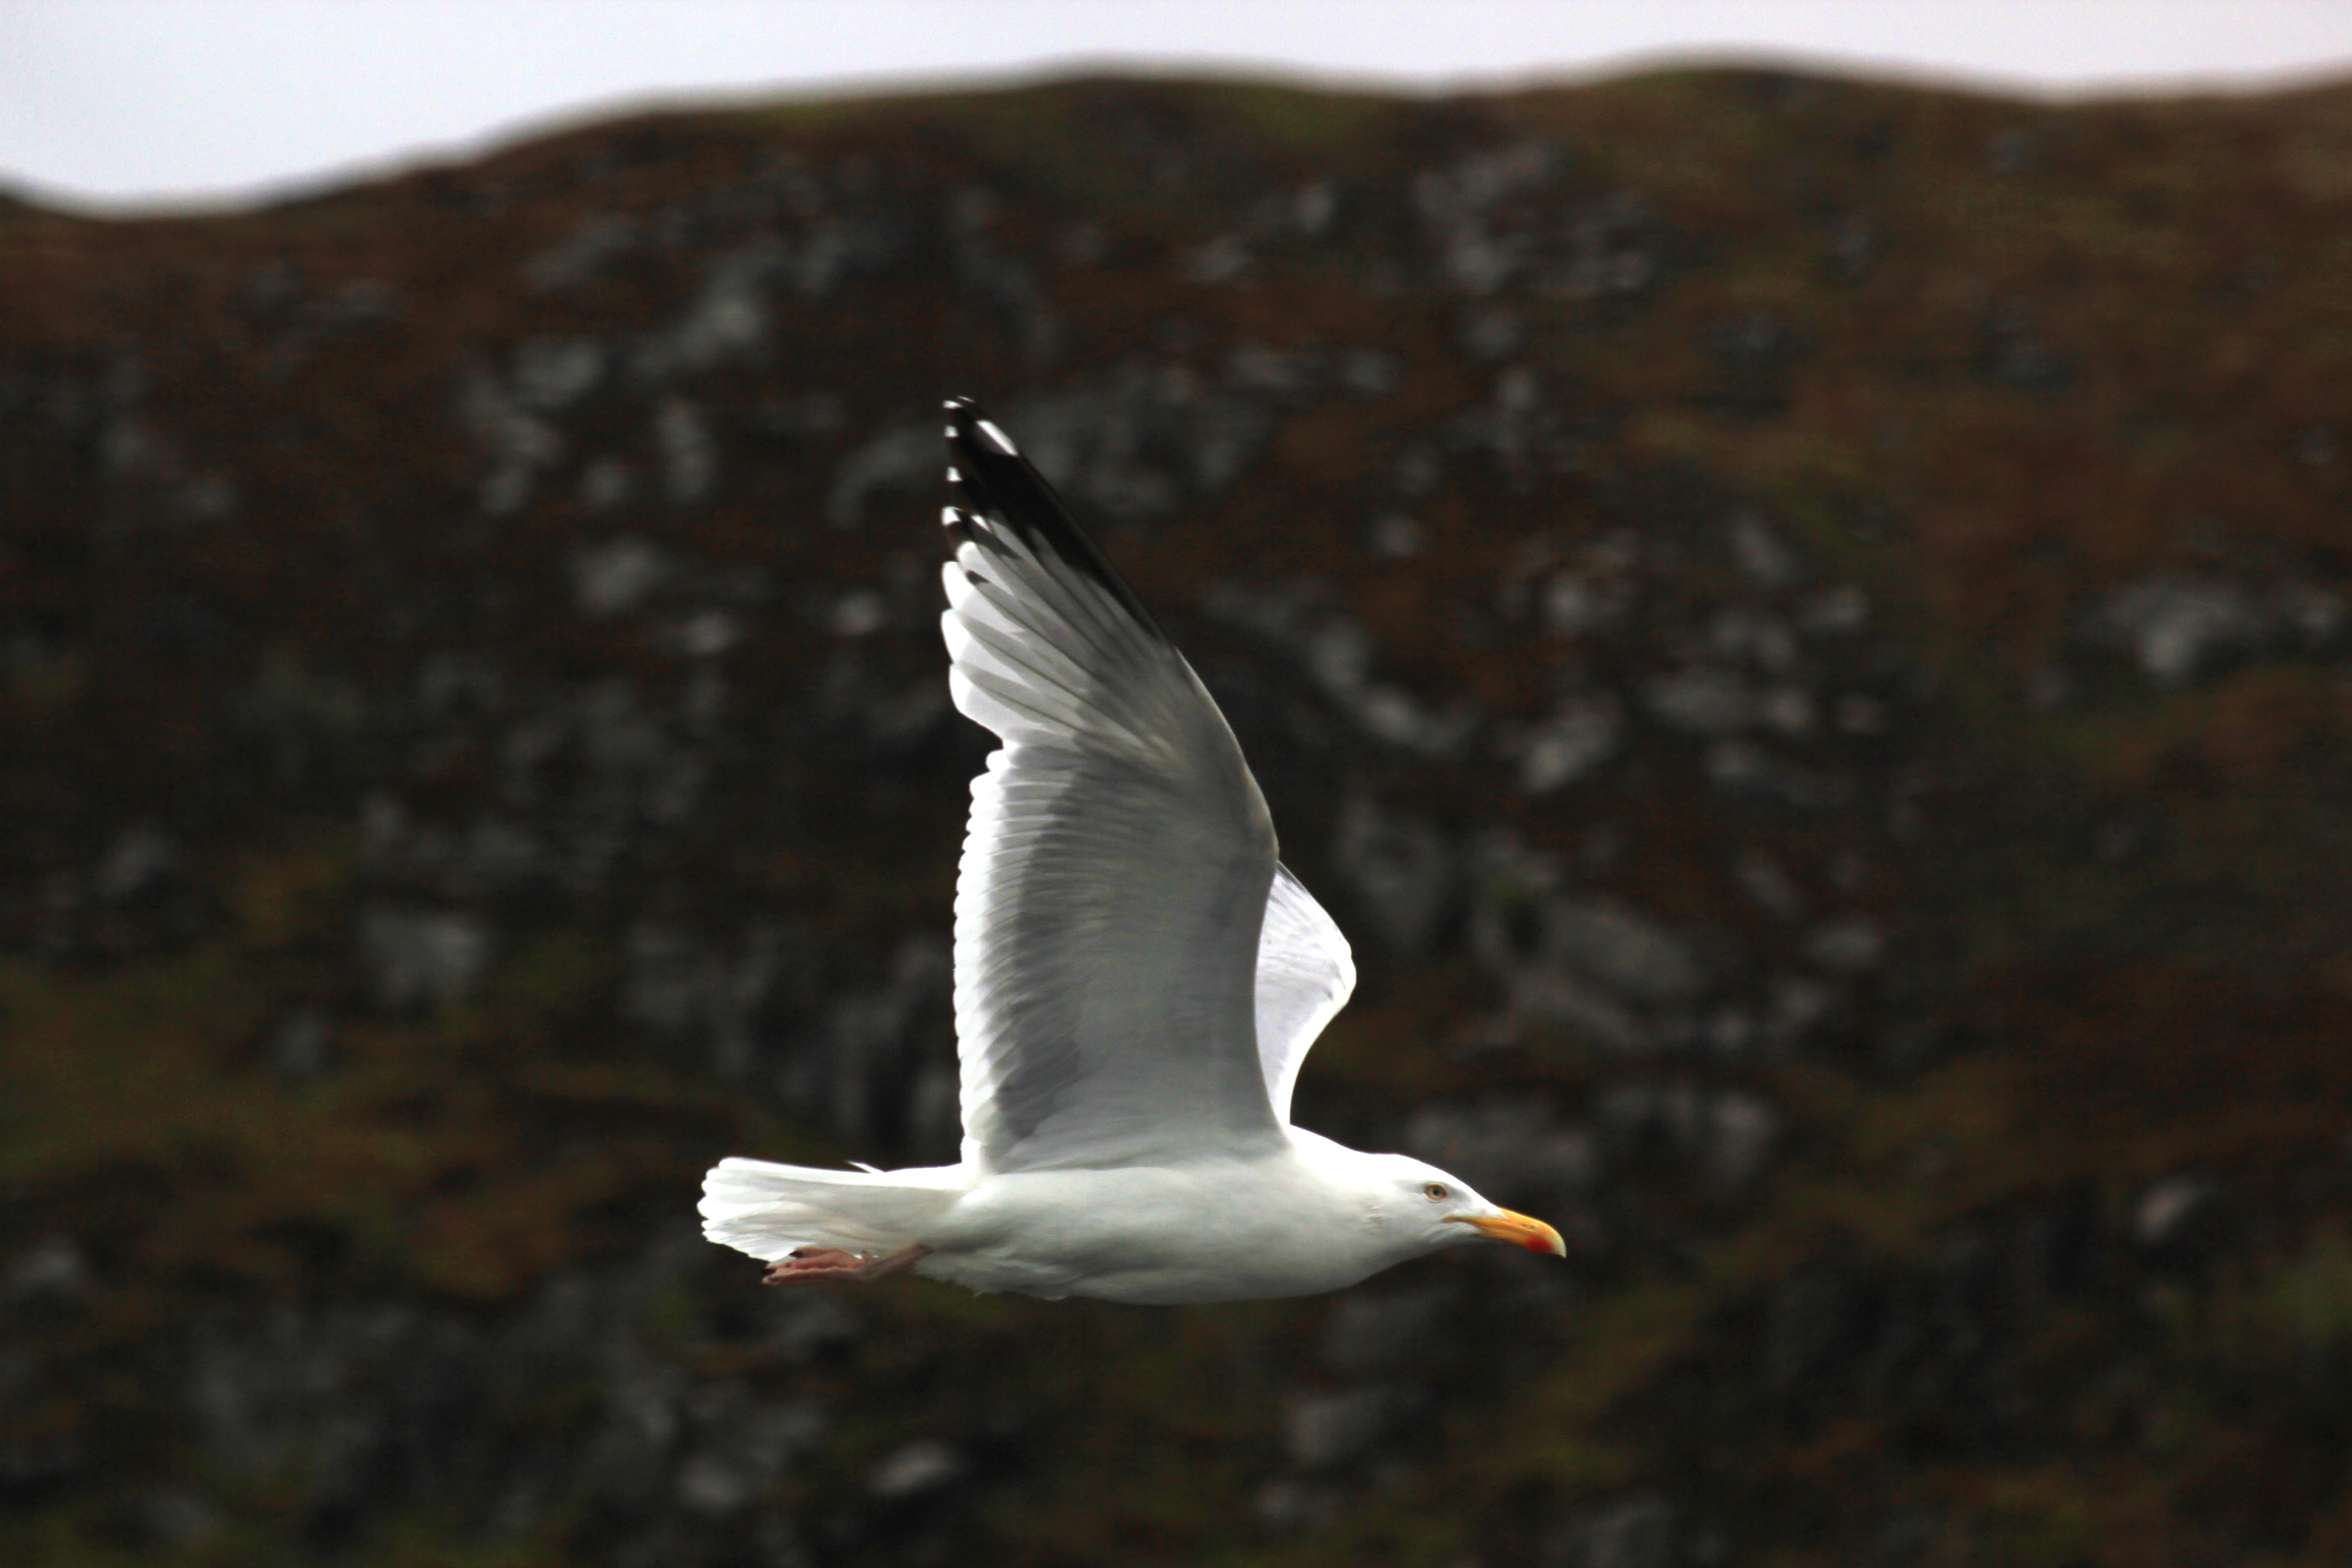
water, bird, wing, sky, animal, seabird, seagull, wildlife, gull, beak, drink, fauna, vertebrate, water bird, seevogel, charadriiformes